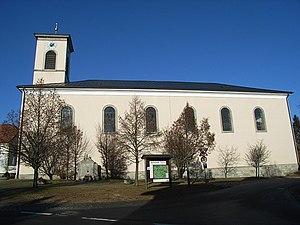
Innernzell / Geografi / Nabokommuner
Kirken St. Nikolaus
Innernzell er en kommune i Landkreis Freyung-Grafenau i Regierungsbezirk Niederbayern i den tyske delstat Bayern.